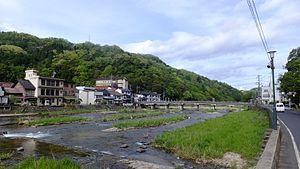
En 1996, dans son effort pour combattre la pollution sonore et pour protéger et promouvoir l'environnement, le Ministère de l'environnement du Japon a désigné les 100 sons naturels du Japon. 738 propositions arrivèrent de tout le pays et les « 100 meilleures » furent sélectionnées après examen par le groupe d'étude japonais des sons naturels. Ces éléments de paysage sonore sont des symboles pour les résidents locaux et doivent servir à promouvoir la redécouverte des sons de la vie quotidienne. La sixième Assemblée Nationale sur la conservation des paysages sonores s'est tenue à Matsuyama, dans la préfecture d'Ehime, en 2002.